John Cleve Green

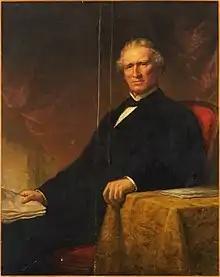
A portrait of Green by Daniel Huntington in 1870, courtesy of the Princeton University Art Museum

John Cleve Green (April 14, 1800 – April 29, 1875) was a merchant and former partner of John Murray Forbes in the China trading house of Russell & Company. Green was a major benefactor of Princeton University and the Lawrenceville School, giving upwards of 1.5 million dollars, perhaps 2 million, to Princeton. On his death he also made major bequests to New York University and New York area hospitals.